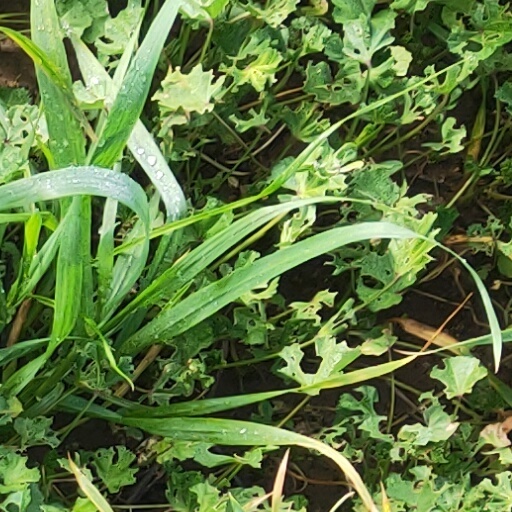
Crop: wheat